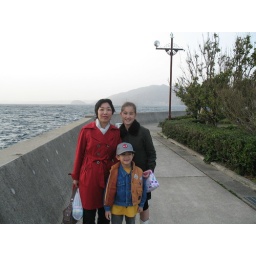
Mamiko, Kai and Sara on a waterfront road near Obama. Typical electical pole in the background.